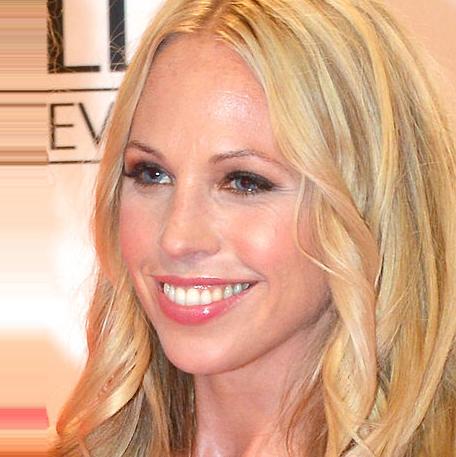
Age: 34